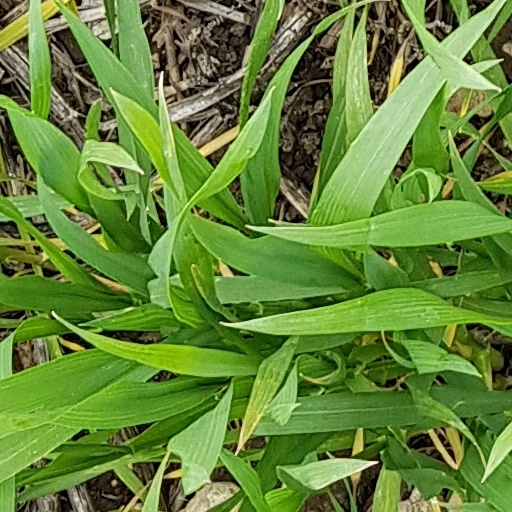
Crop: wheat